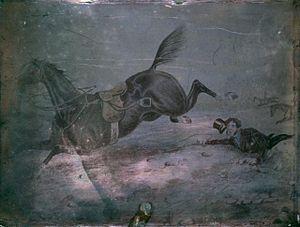
Levi Hill est un pasteur baptiste américain dans l'État de New York qui affirme avoir inventé le premier procédé de photographie en couleurs en 1850. Hill appelle son procédé « Heliochromy » mais les plaques créées deviennent communément appelées « Hillotypes ». Bien que son travail a été accueilli avec scepticisme de son vivant, les recherches ultérieures ont tendance à montrer que son procédé a en fait une capacité brute de reproduction des couleurs dans le monde naturel.